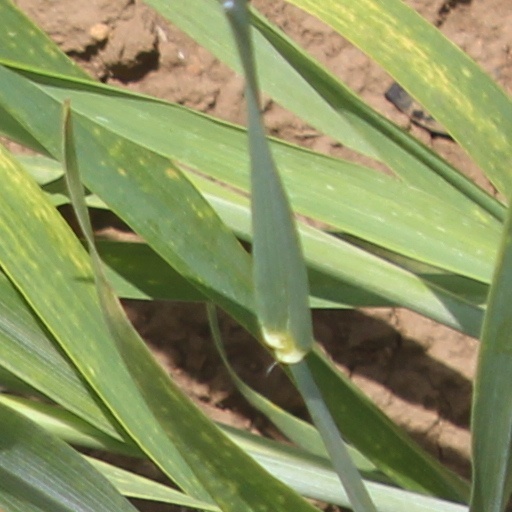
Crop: wheat